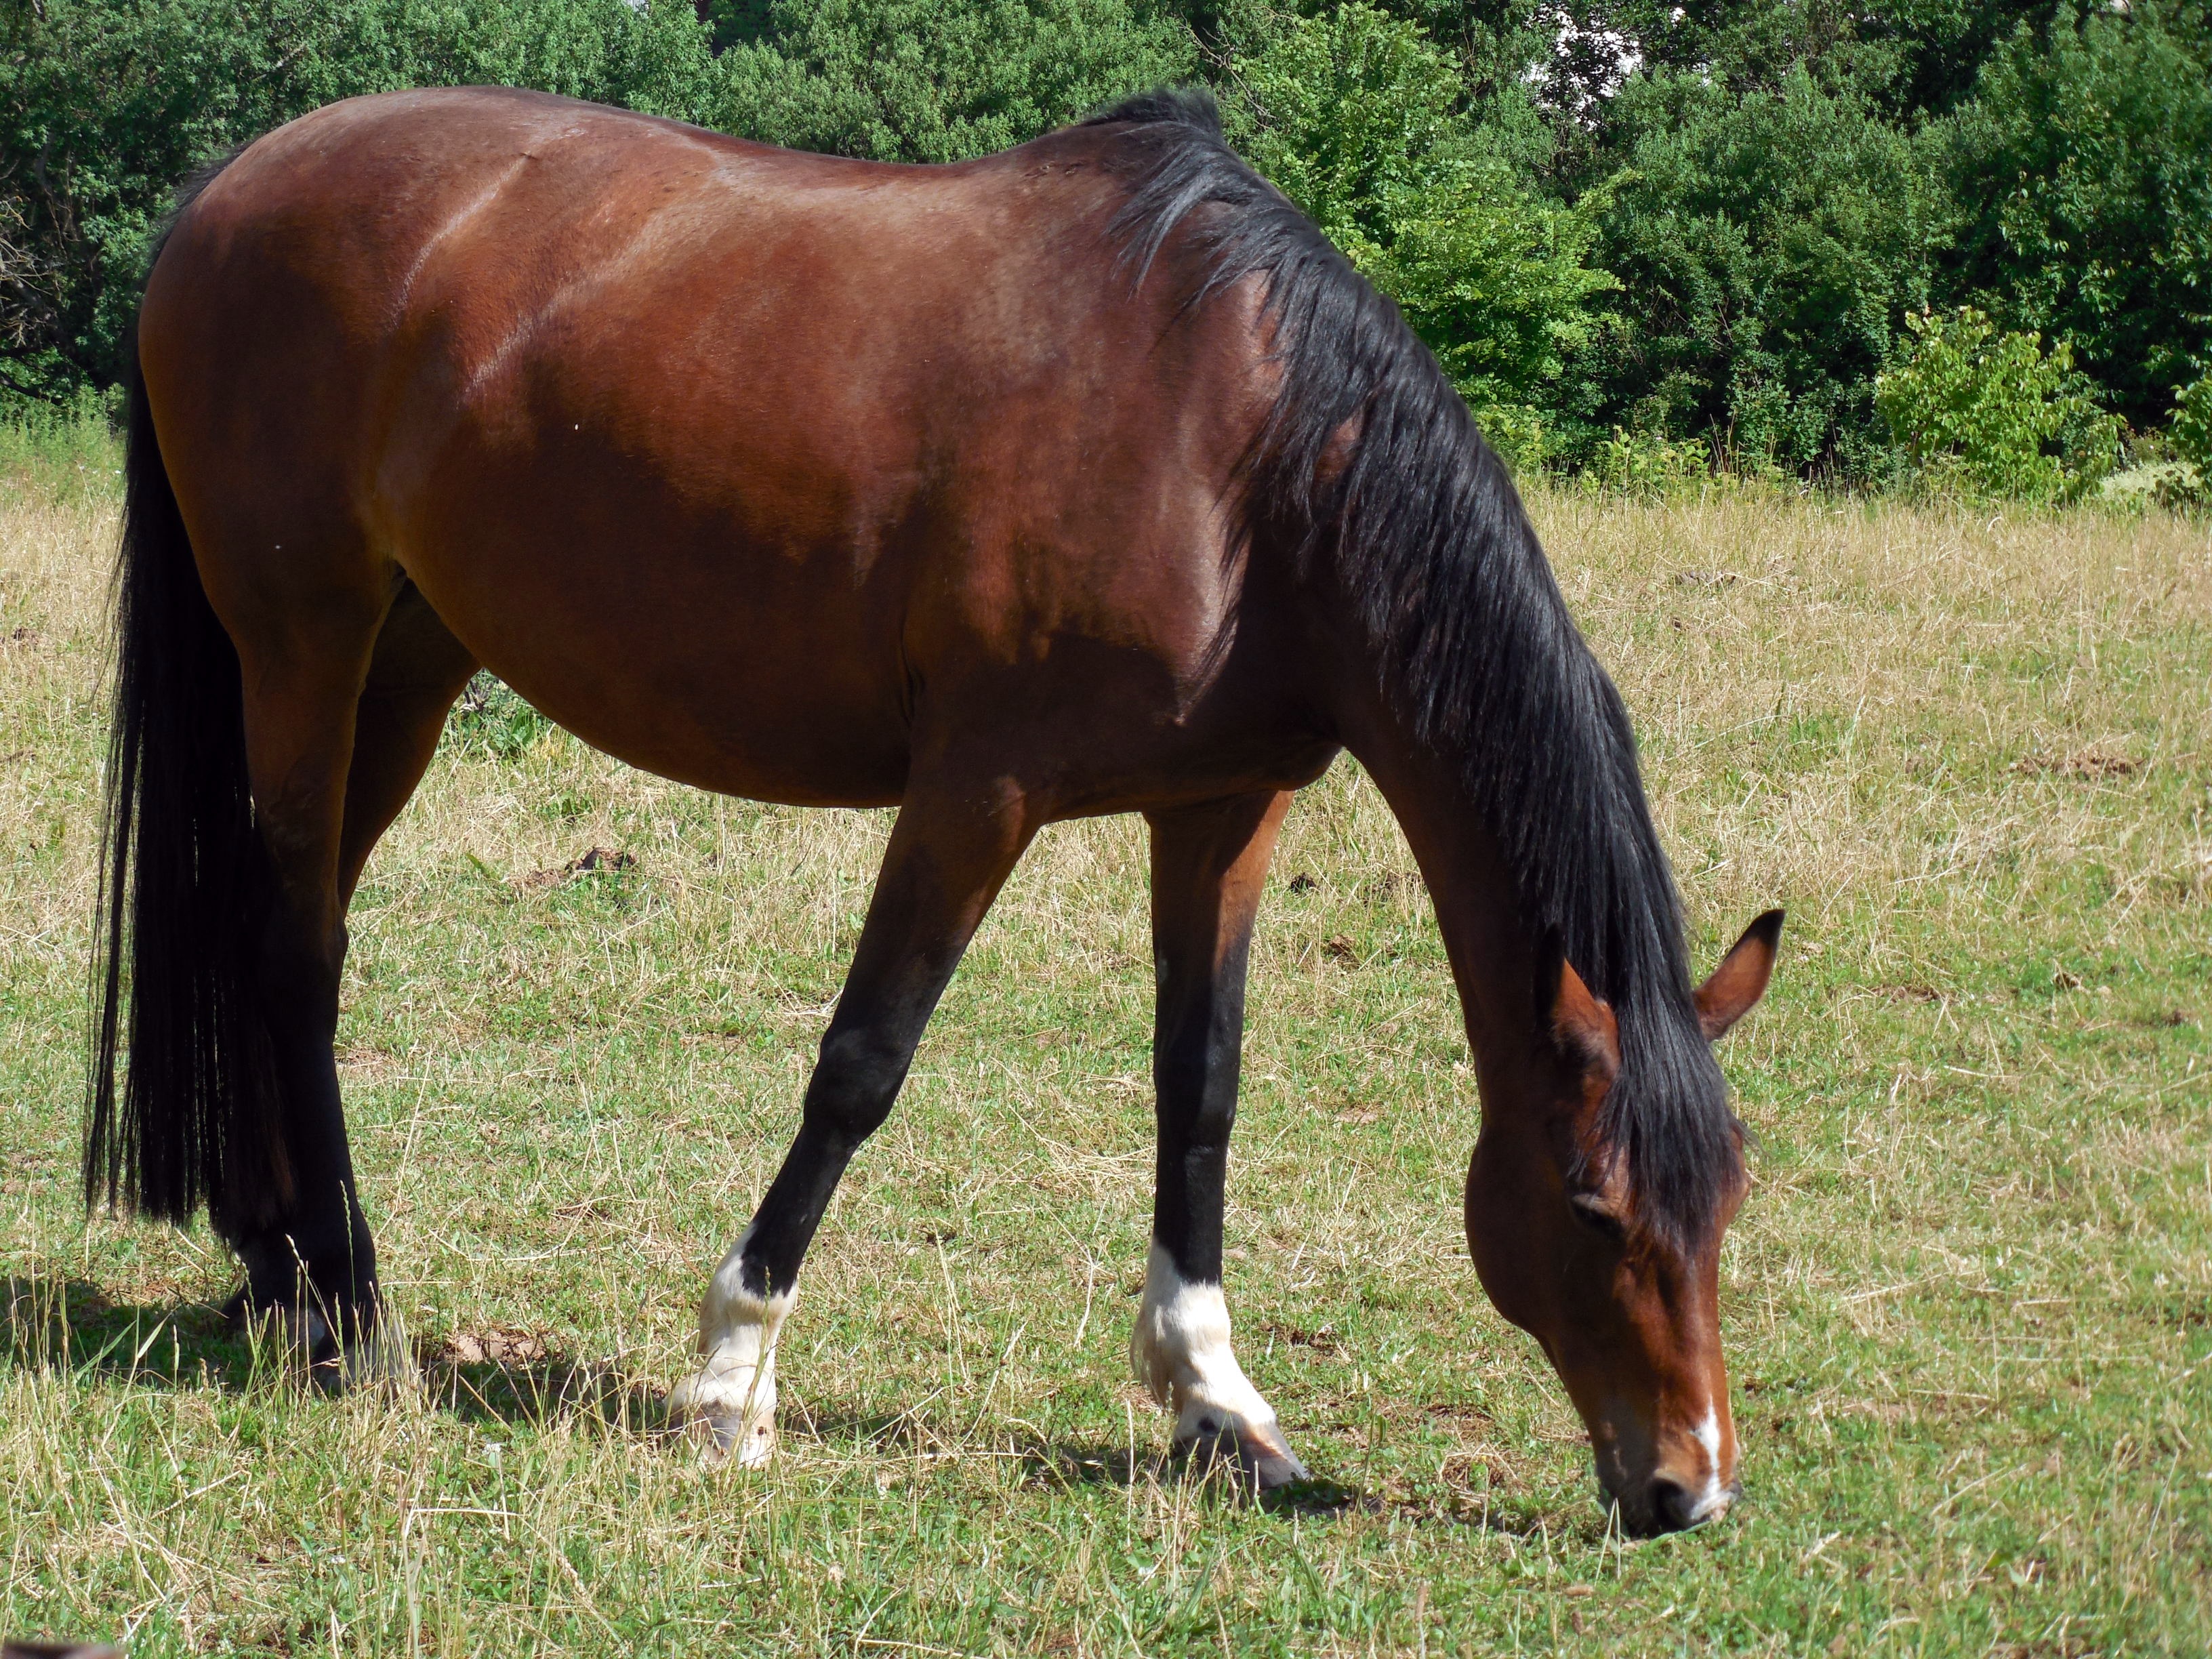
grass, meadow, prairie, wildlife, pasture, grazing, horse, mammal, stallion, mane, fauna, equestrian, graze, paddock, vertebrate, mare, foal, friendly, colt, graceful, pferdeportait, pack animal, horse like mammal, mustang horse